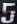
Number: 5